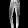
Label: Trouser